L'Écho du Sud

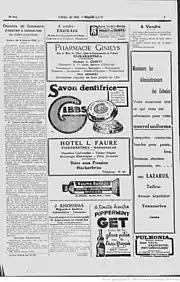
Page of "L'Écho du Sud", 9 March 1935

On 13 April 1929, Louis Cambrézy, a French settler, founded the newspaper "L'Écho du Sud: organe des intérêts généraux du Sud de Madagascar", in Fianarantsoa. Its goal was initially to maintain an active newspaper following the disappearance the previous year of "La Voix du Sud", another newspaper founded in Fianarantsoa by Jules Thibier.